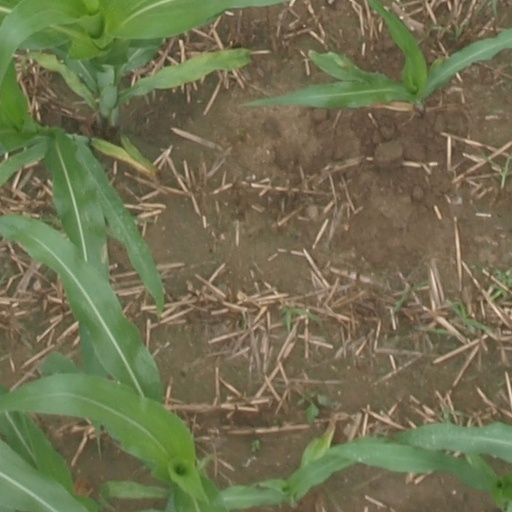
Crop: maize; corn